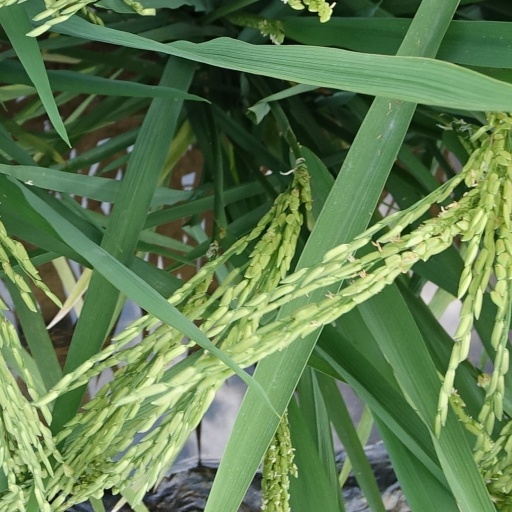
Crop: rice